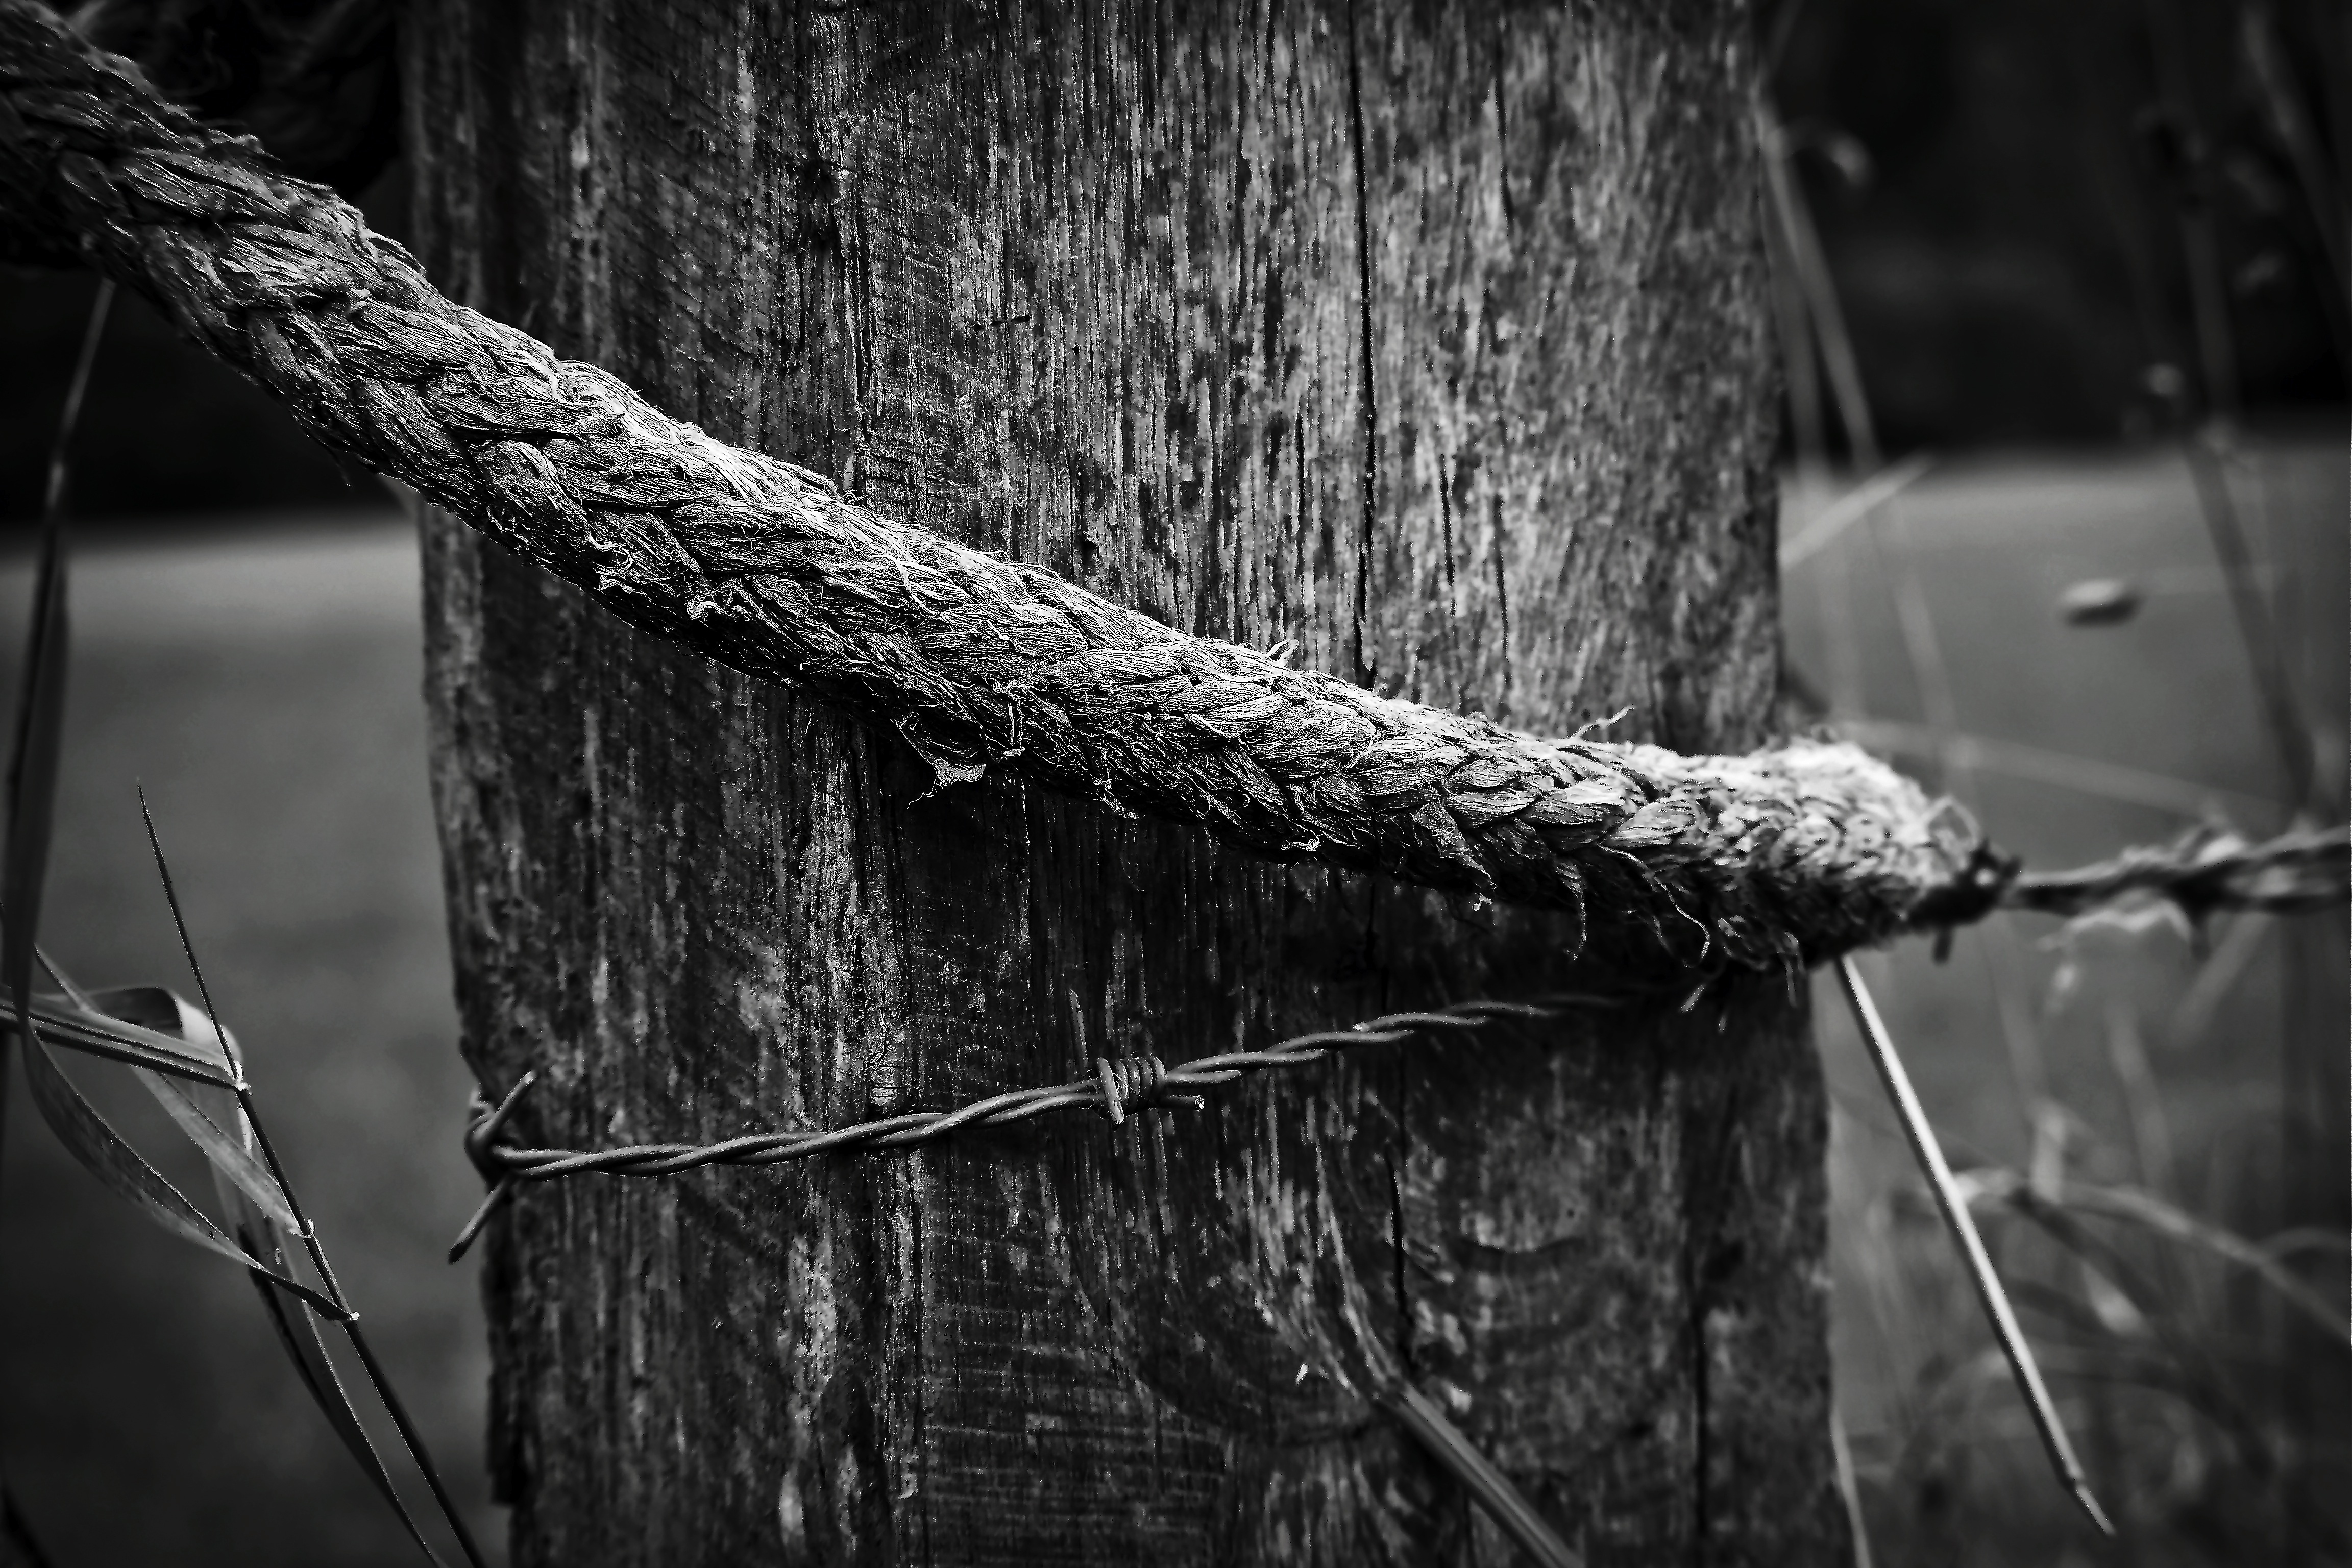
landscape, tree, nature, forest, branch, winter, rope, light, fence, barbed wire, post, black and white, structure, plant, wood, white, photography, meadow, sunlight, leaf, old, wire, pile, pasture, darkness, black, monochrome, close, wood pile, season, black white, fiber, wiring, spur, pasture fence, demarcation, fence post, wooden posts, monochrome photography, woody plant